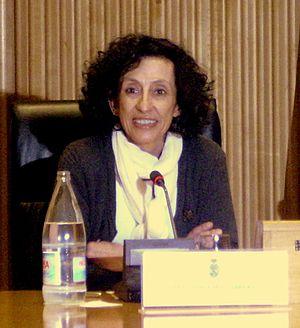
Cette liste de femmes ministres espagnoles recense, par cabinet, toutes les femmes qui ont été membres d'un gouvernement depuis les années 1930, mais surtout depuis les années 1980. Elles constituent dans un premier temps des exceptions au sein de la vie politique nationale. Federica Montseny est la première femme ministre entre 1936 et 1937 pendant l'éphémère Seconde République espagnole. Il faut ensuite attendre 1981 pour qu'une autre femme, Soledad Becerril, soit nommée ministre.